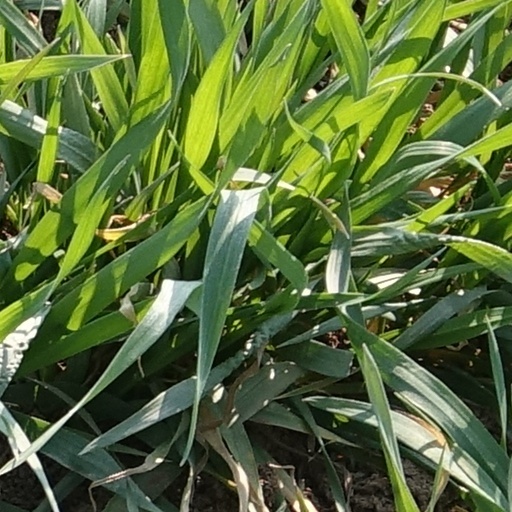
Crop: wheat